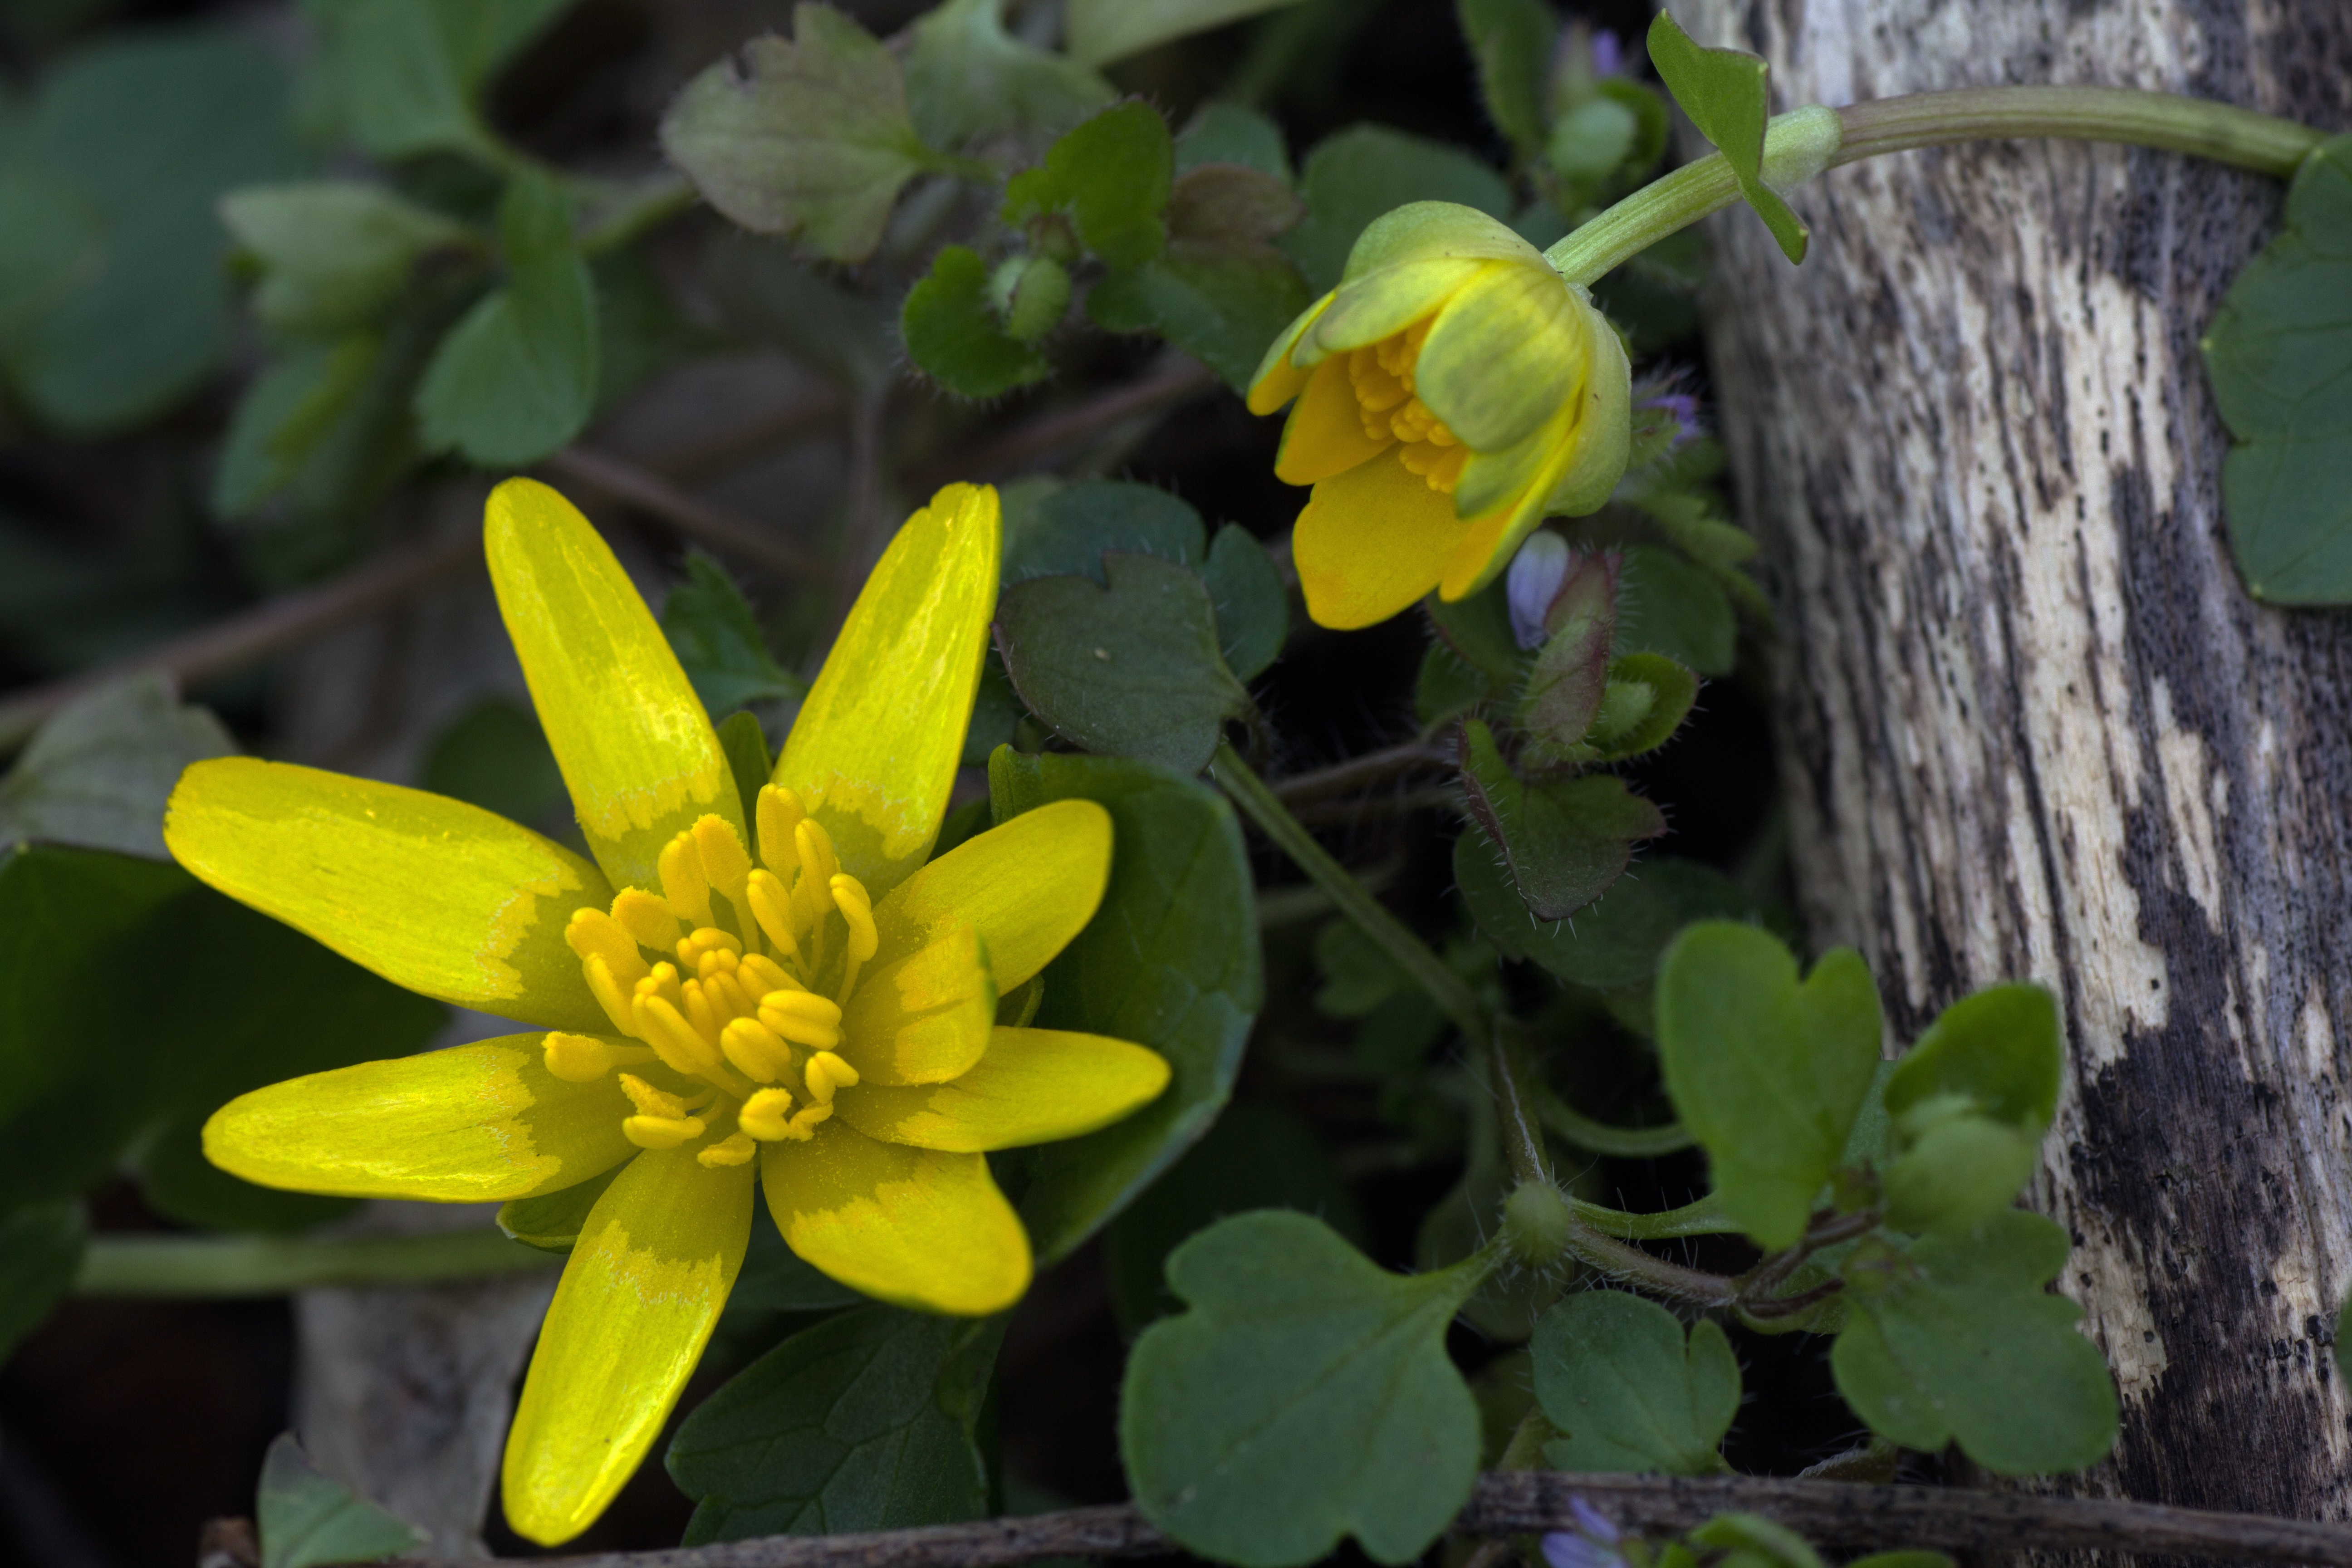
plant, flower, produce, macro, botany, yellow, close, flora, wildflower, spring flower, flowering plant, land plant, spring anemone